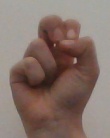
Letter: gaaf